Rhynchophorus ferrugineus

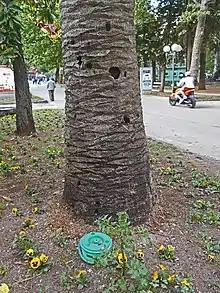
Traps for attracting and destroying (Budva, Montenegro)

The adult insect is an excellent flier and is able to travel great distances. While they prefer to attack palms that are already infested or weakened by other stresses, they will colonize healthy palms.